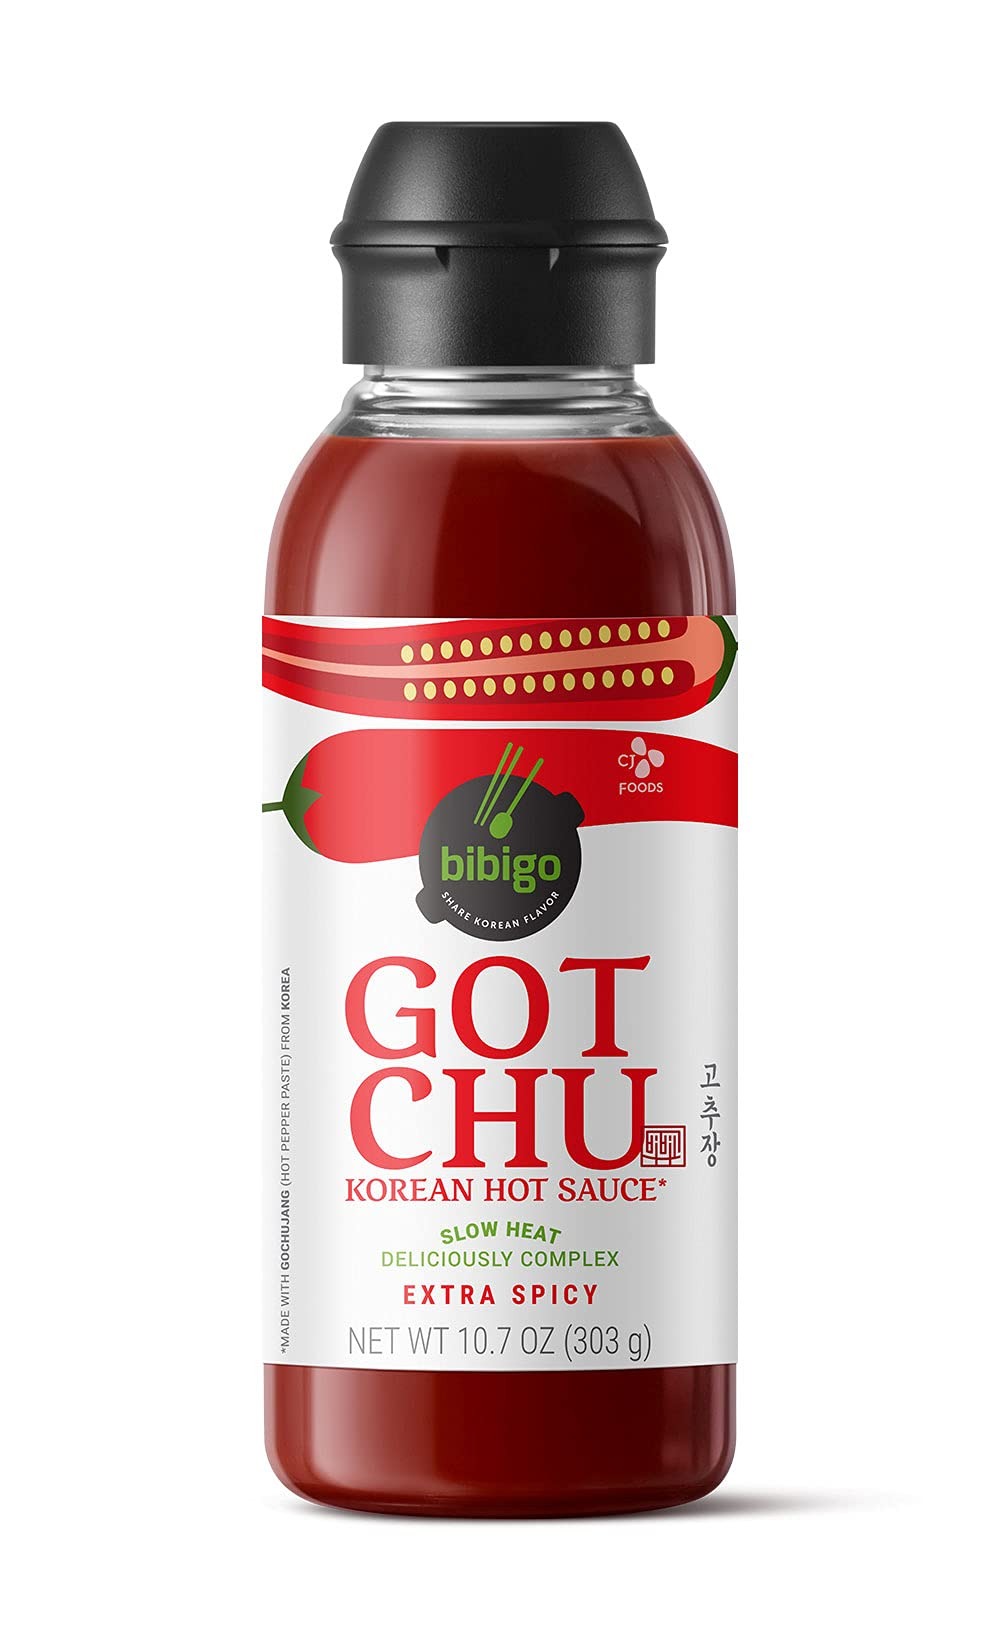
Item Name: bibigo GOTCHU - Extra Spicy Korean Hot Sauce, Made with Gochujang Fermented pepper paste, Low Heat Sweet-Spicy-Savory-Earthy Flavor [10.7 Oz Squeeze Bottle]
Bullet Point 1: HOT SAUCE MADE WITH TRADITIONAL GOCHUJANG FROM KOREA: Gochujang is a traditional Korean hot pepper paste made with sun-dried chilis. Gotchu Extra Spicy has a sweet and savory flavor with a mild sizzle that’s just right.
Bullet Point 2: ADDS NEW DIMENSION TO ANY MEAL: Sweet-Savory-Spicy-Earthy complexity that instantly takes everyday dishes to new levels.
Bullet Point 3: AUTHENTIC KOREAN FLAVOR: Distinctive Slow, Lingering Mild Heat from traditional Korean Gochujang (Hot pepper paste)
Bullet Point 4: NEVER OVERPOWERS: Always augments, never overpowers your food
Bullet Point 5: OFFICIAL HOT SAUCE OF THE LAKERS: 'cause it's that good!
Value: 10.7
Unit: Fl Oz

Price: 11.165